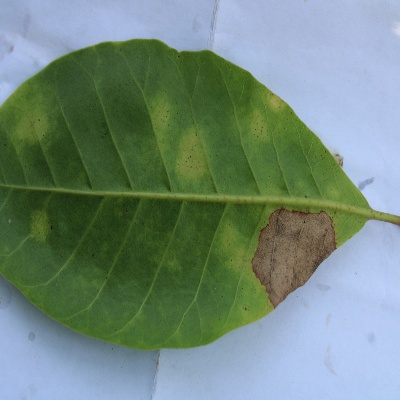
Crop: Cashew
Condition: anthracnose